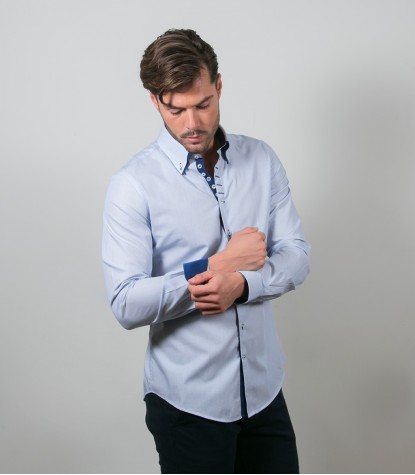
Gender: men